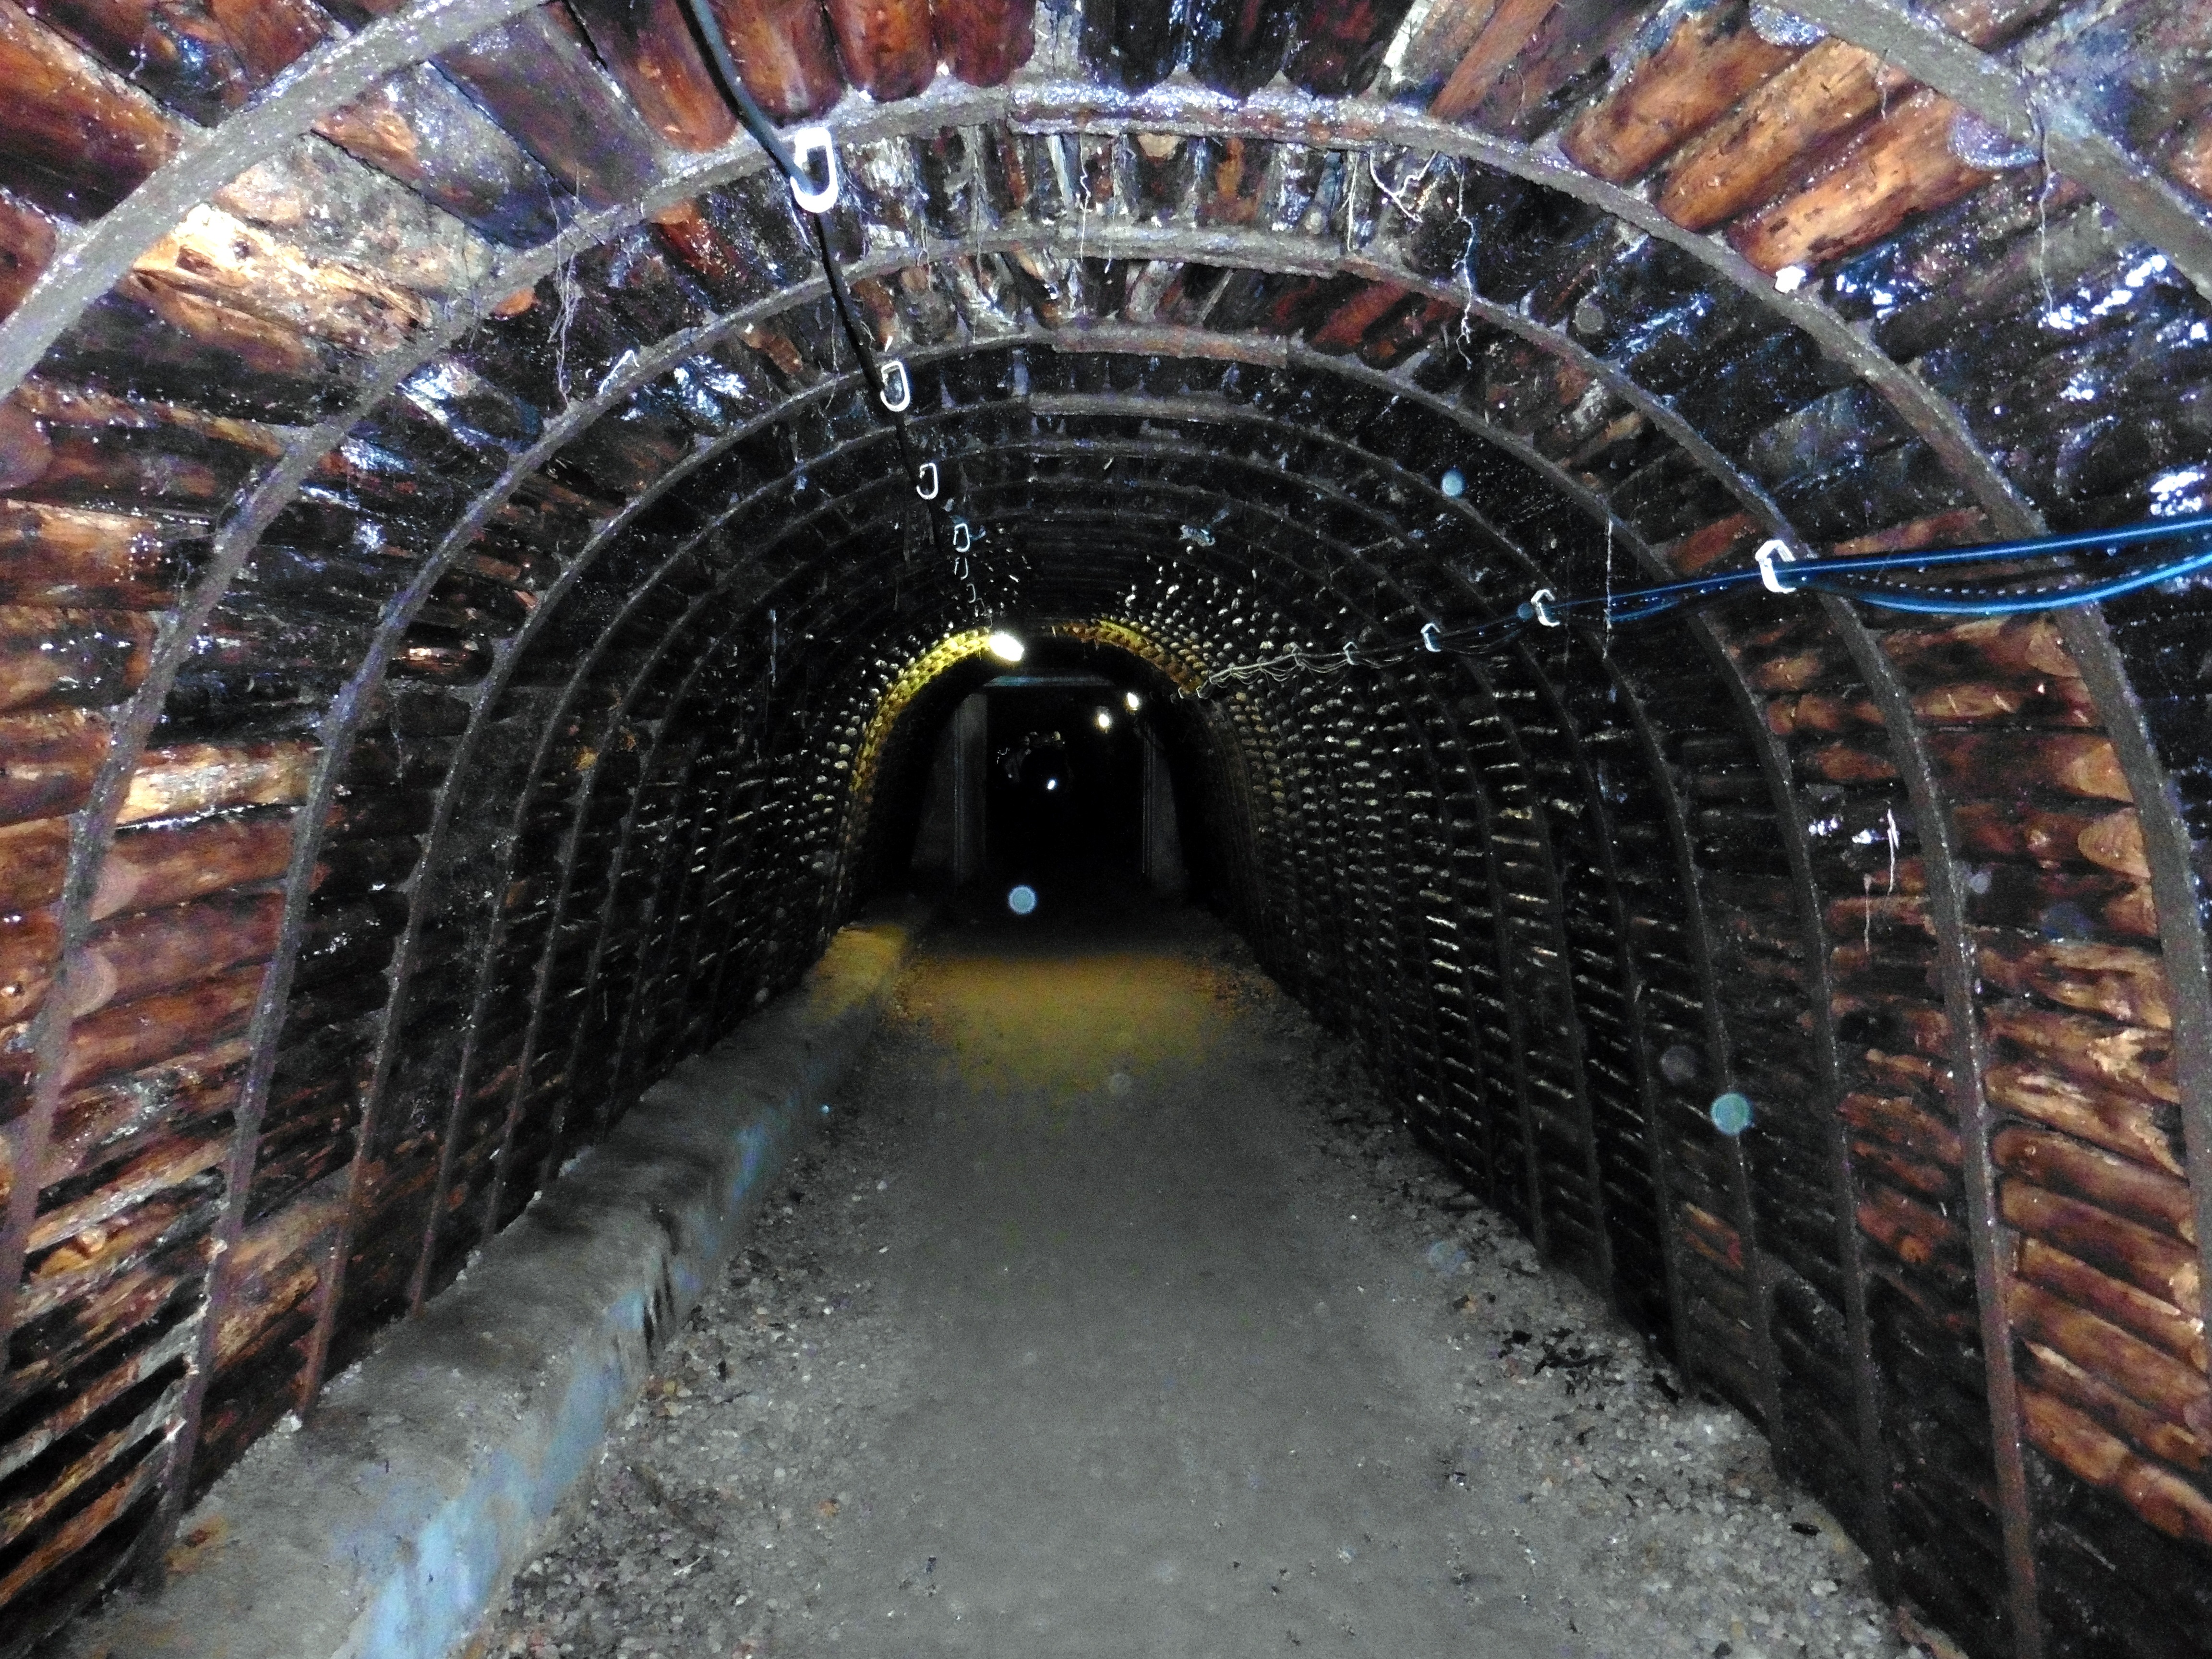
rock, structure, city, stone, tunnel, infrastructure, mine, dare, mining, open pit mining, urban area, human settlement, mine devil reason